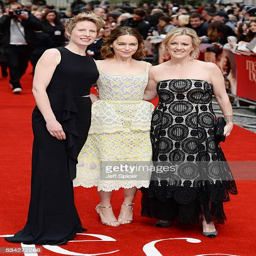
actor and novelist attend the film premiere